WBHF

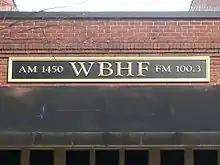
WBHF sign

WBHF AM 1450 (also on FM translator W262CD 100.3 FM) is a radio station founded in 1946 and broadcasting a nostalgic music radio format. Licensed to Cartersville, Georgia, United States, it serves the far northwest Atlanta area. The station is currently owned by the non-profit Anverse, Inc. and features music programming from America's Best Music, news from Fox News Radio and the Georgia News Network . And is an affiliate of the Atlanta Braves Radio Network. The station also broadcasts local news, weather and traffic along with many local government meetings, election debates, live talk shows, holiday specials and local sports games.